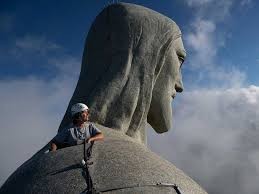
Landmark: Christ the Reedemer